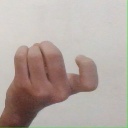
अक्षर: ज